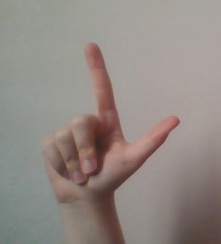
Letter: laam